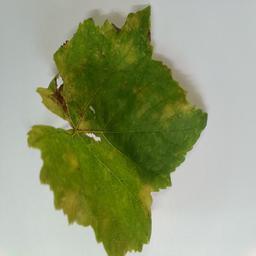
Label: Downy Mildew